Geography of Somerset

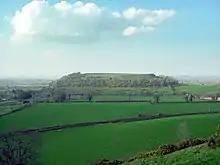
Cadbury Castle

In much of the area bordering the wetlands, an abundance of produce, of great variety, can be cultivated. The green and varied landscape provides good grazing for livestock. In some areas the carboniferous limestone and the Dolomitic Conglomerate have been mineralised with lead and zinc ores. Evidence of early settlement comes from the Sweet Track, which was built from timber felled in the winter of 3807–06 BC, and lowland villages such as Glastonbury Lake Village and hill forts and ancient settlements on hills, many of which date from the Iron Age. From the time of the Romans until 1908, the Mendip Hills were an important source of lead.